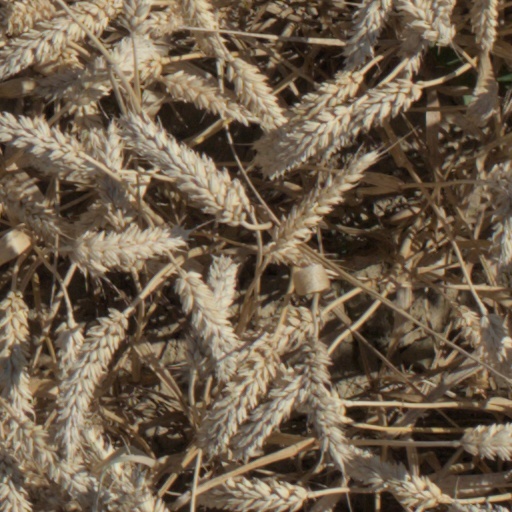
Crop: wheat